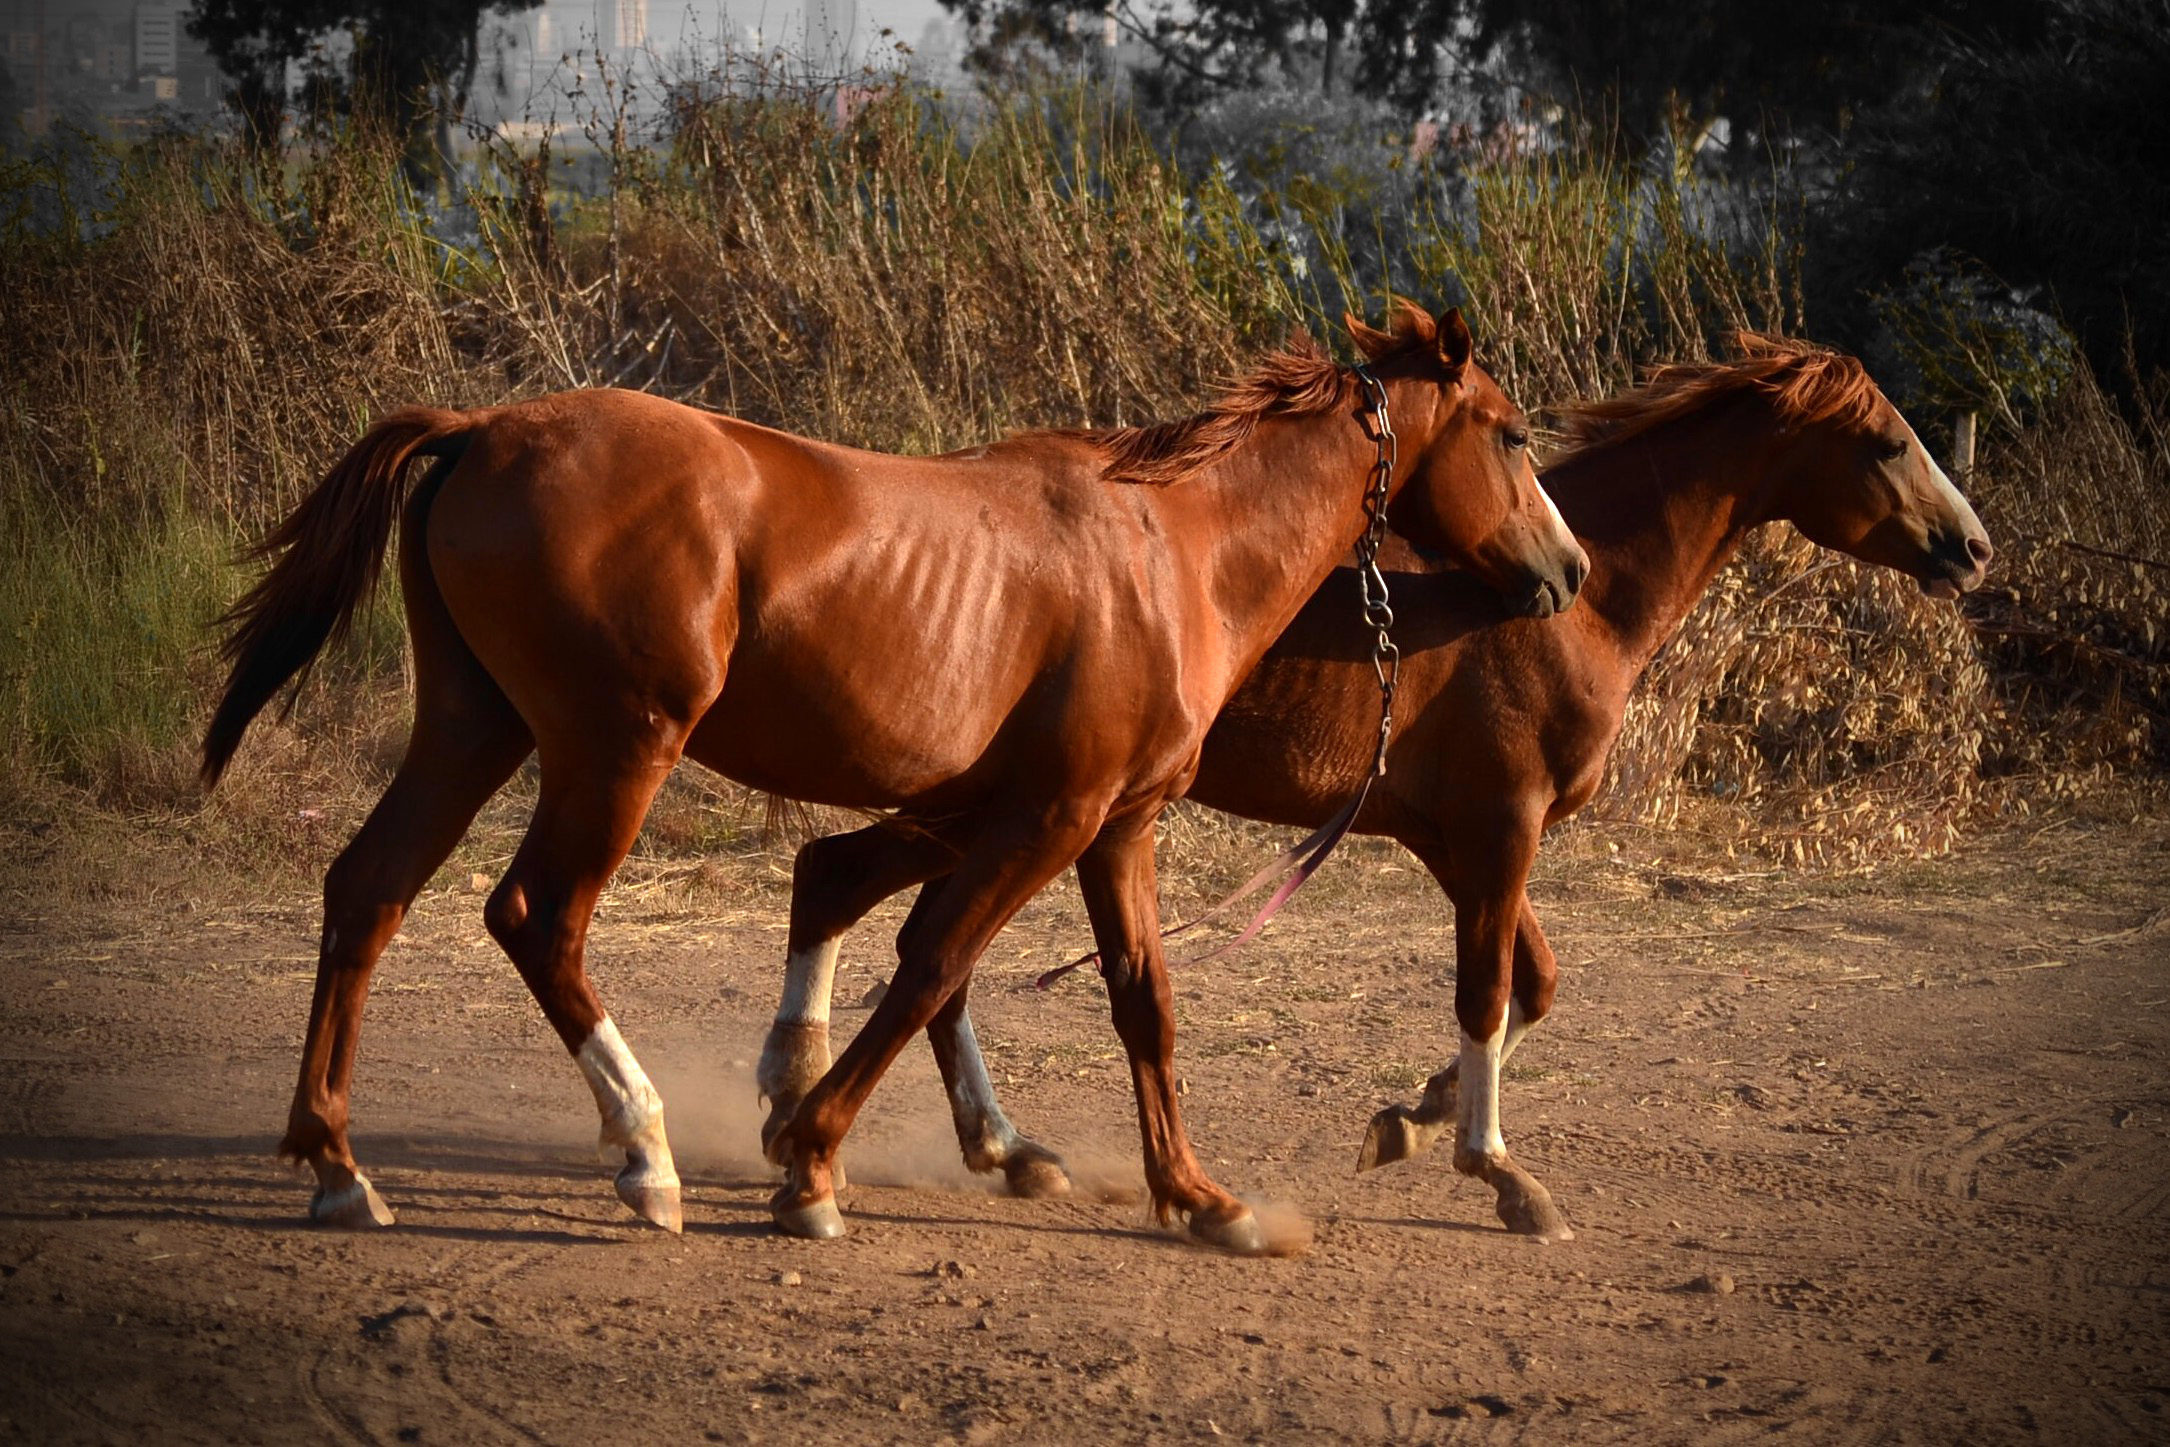
wildlife, red, horse, mammal, stallion, mane, nikon, fauna, horses, vertebrate, mare, d5100, foal, colt, animalplanet, pack animal, horse like mammal, mustang horse